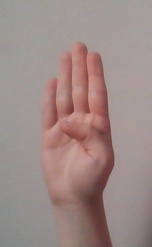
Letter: kaaf